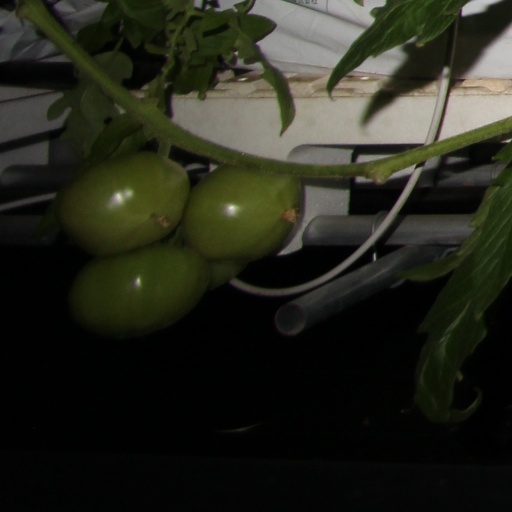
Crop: tomato